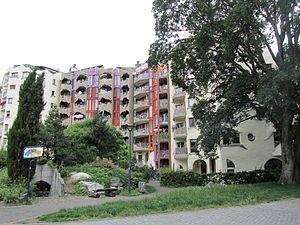
Immeubles de logements au 23-29 rue Louis-Favre dans le quartier des Grottes, derrière la gare de Genève (Suisse). Les bâtiments construits en 1982-1984 sont surnommés les (maisons des) «
Les Grottes sont un quartier de la ville de Genève. Il fait partie du secteur administratif Genève-Cité.